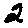
Label: 2